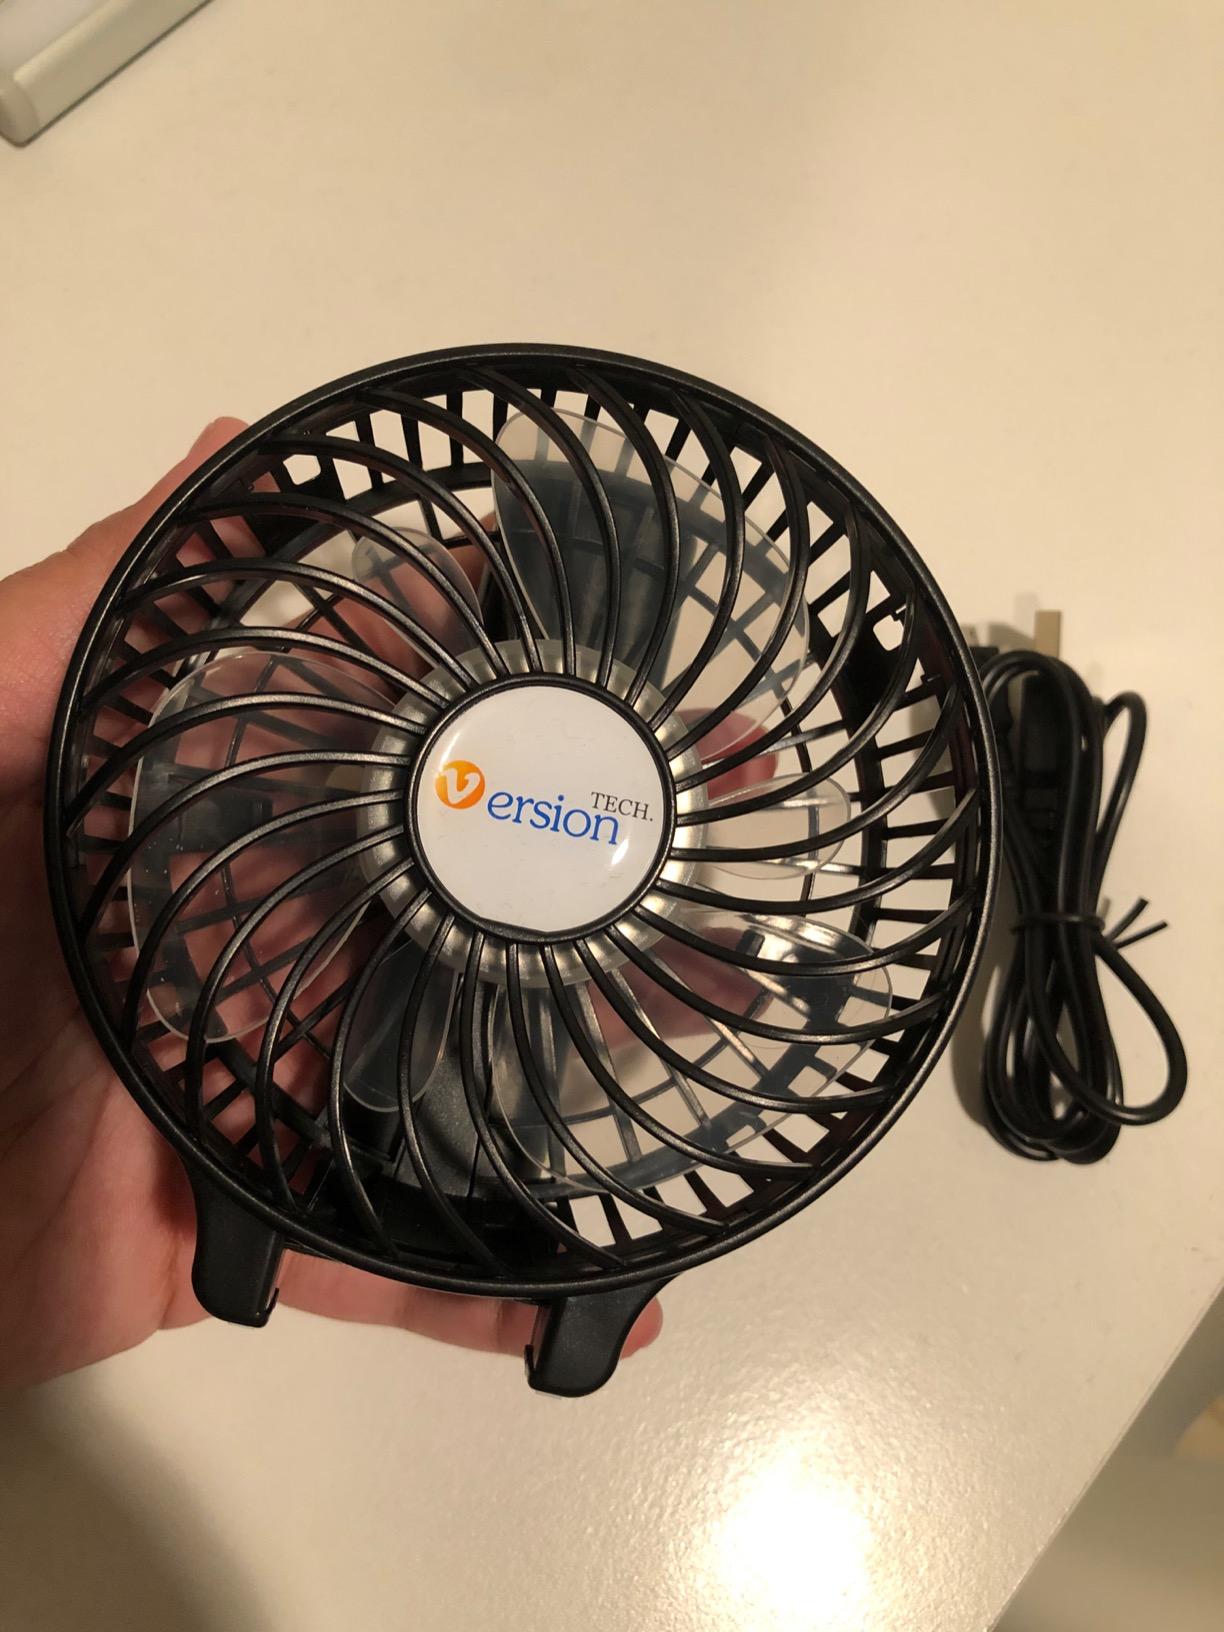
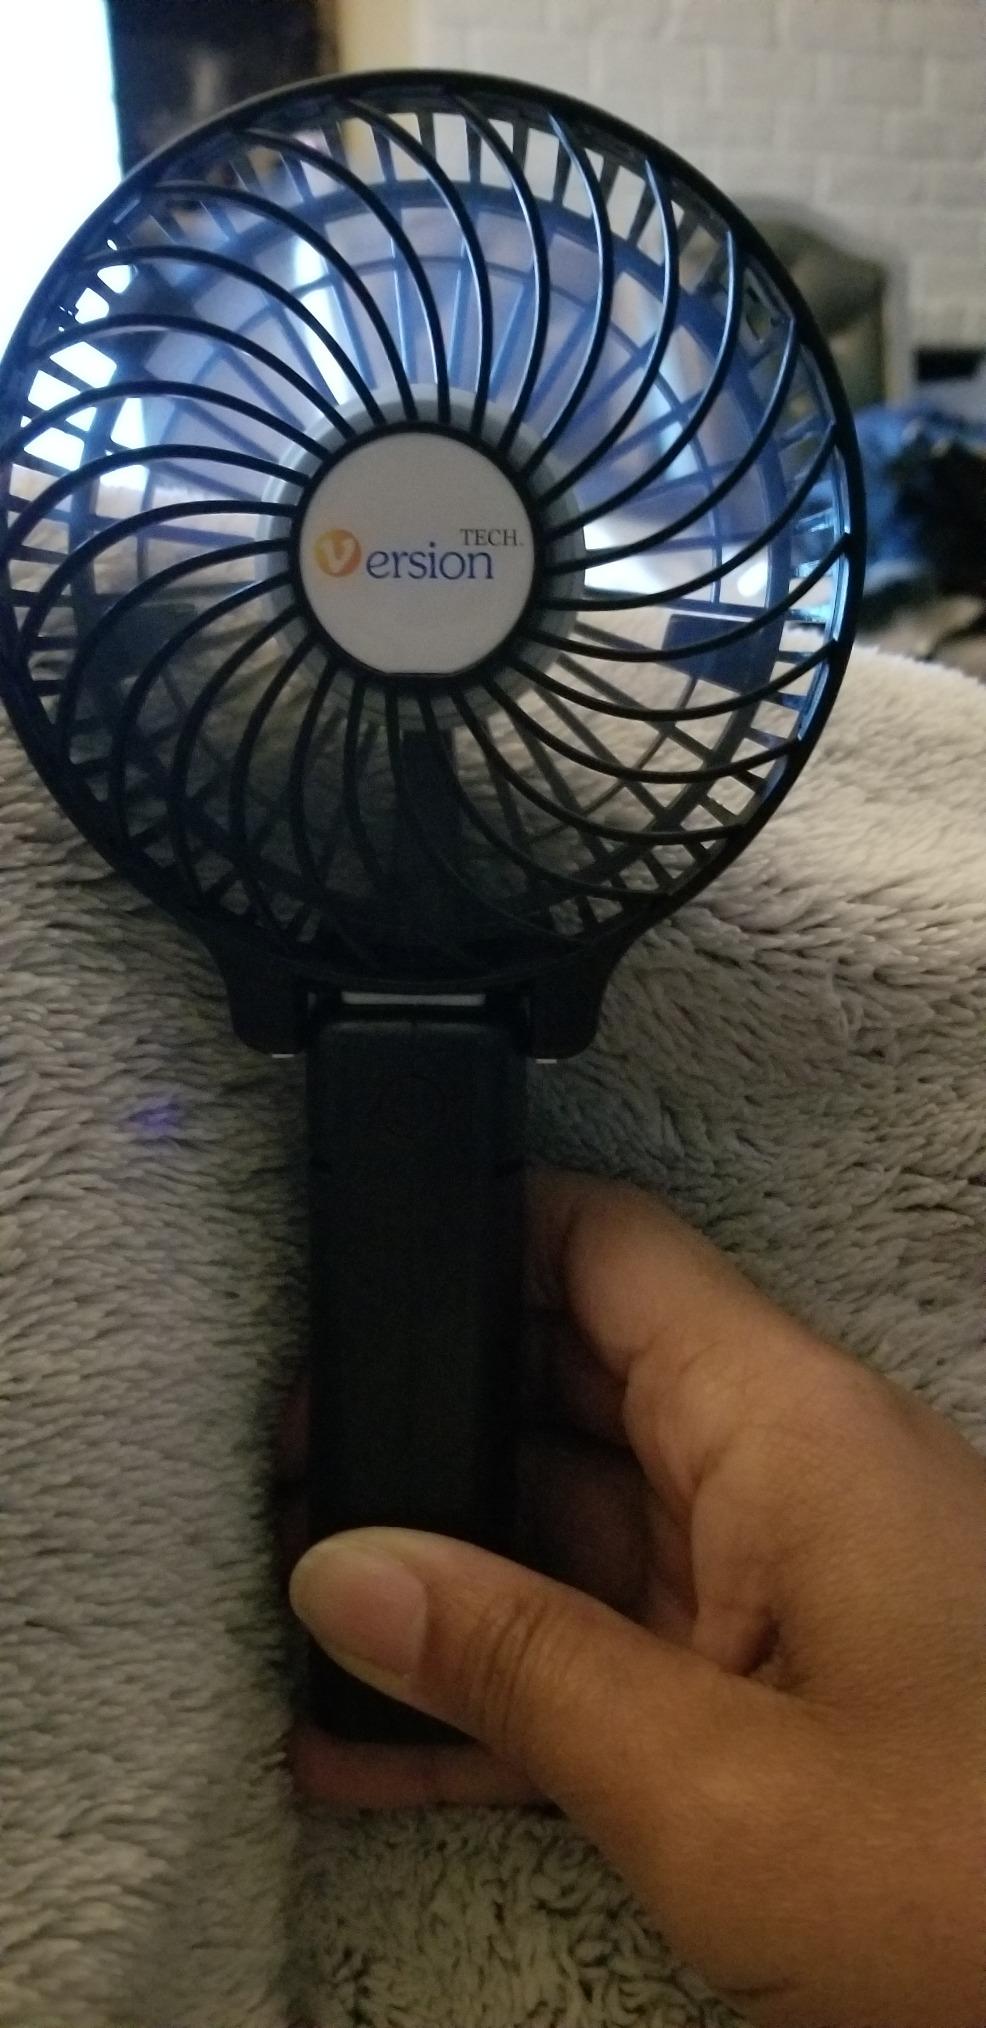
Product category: fan
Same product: yes